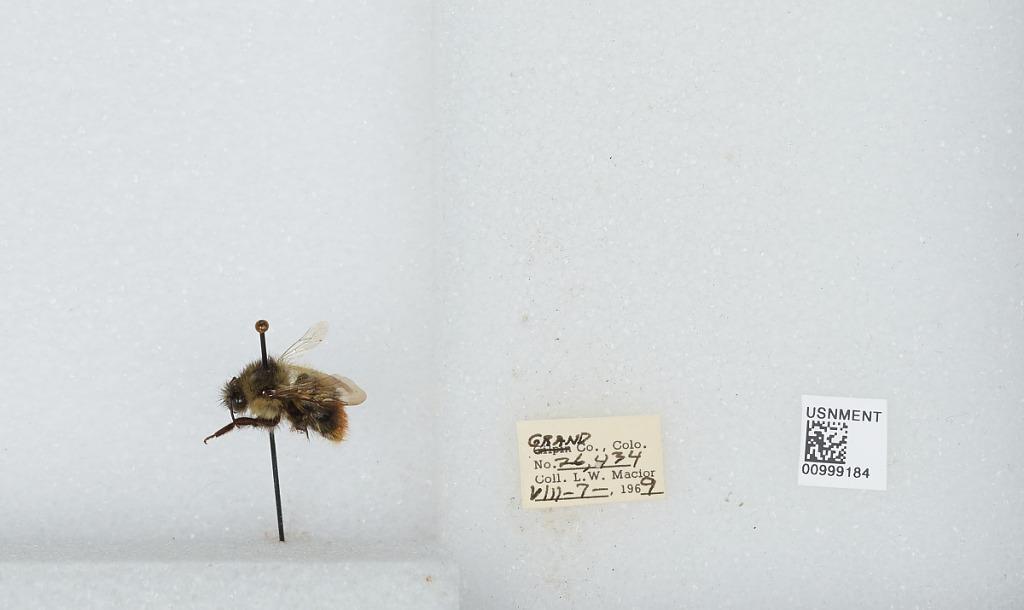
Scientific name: Bombus (Pyrobombus) mixtus Cresson
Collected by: L. Macior
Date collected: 1969-8-7
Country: United States
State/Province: Colorado
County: Grand
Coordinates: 40.073, -106.103